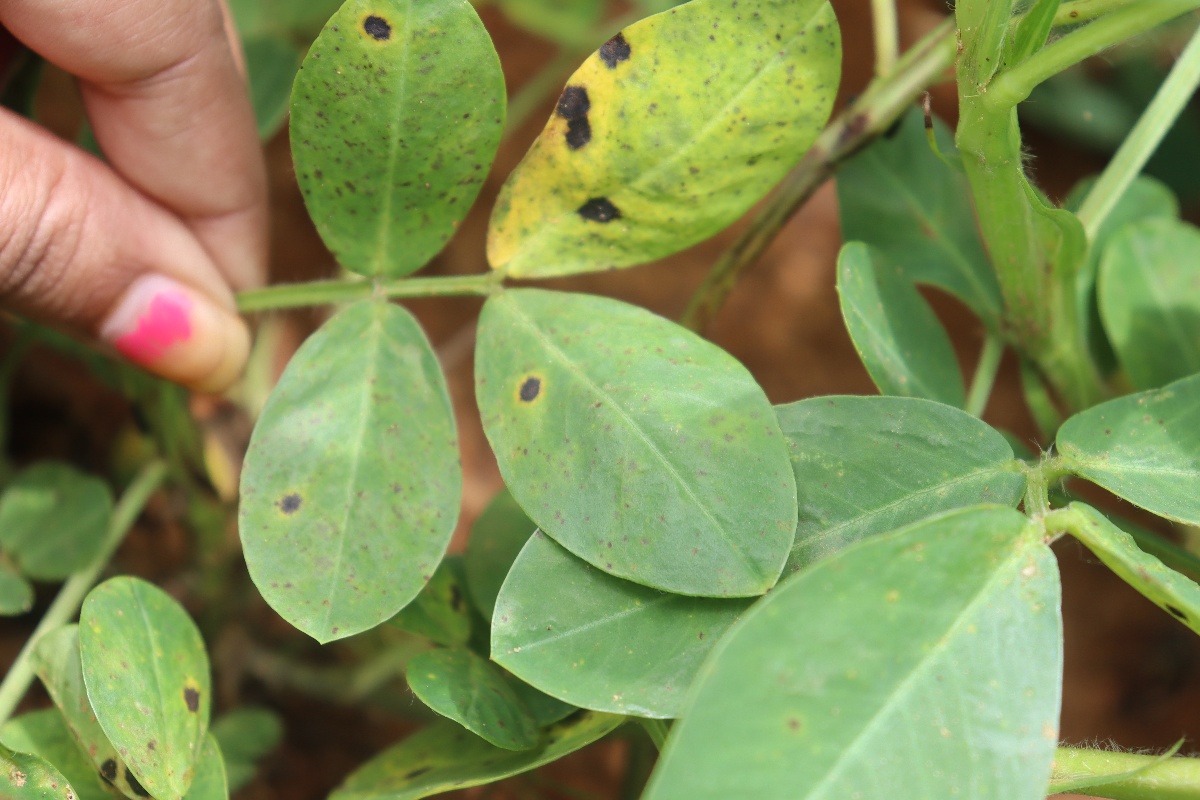
Label: early_leaf_spot